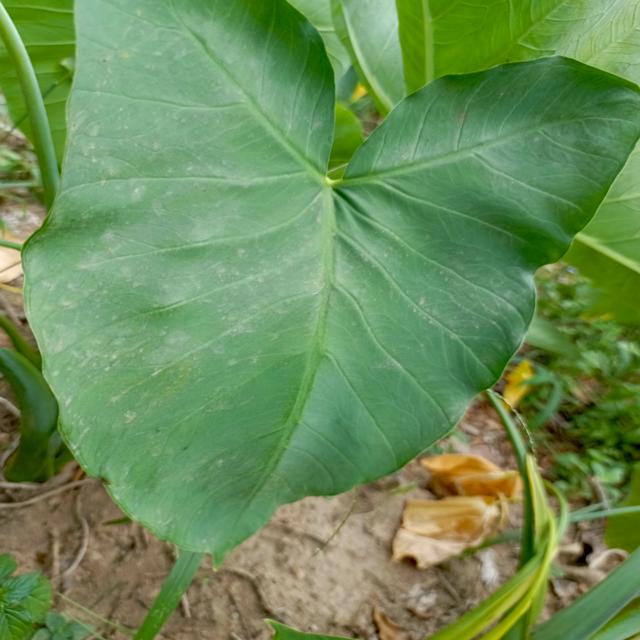
Label: Healthy